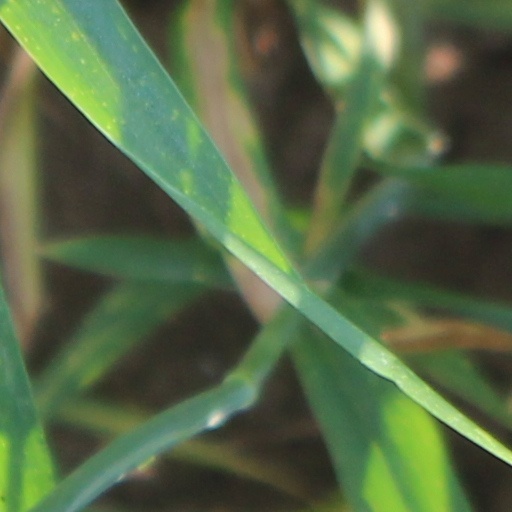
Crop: wheat